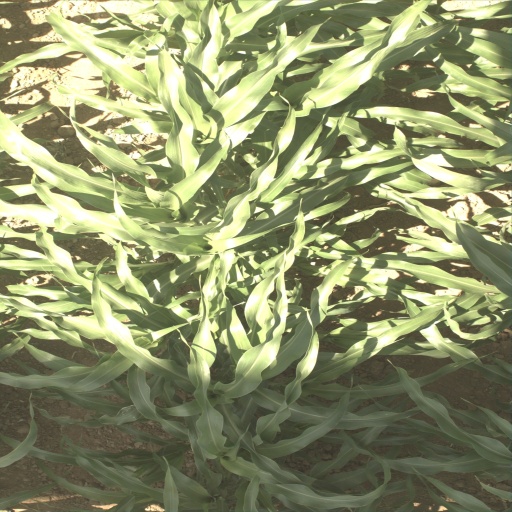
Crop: sorghum